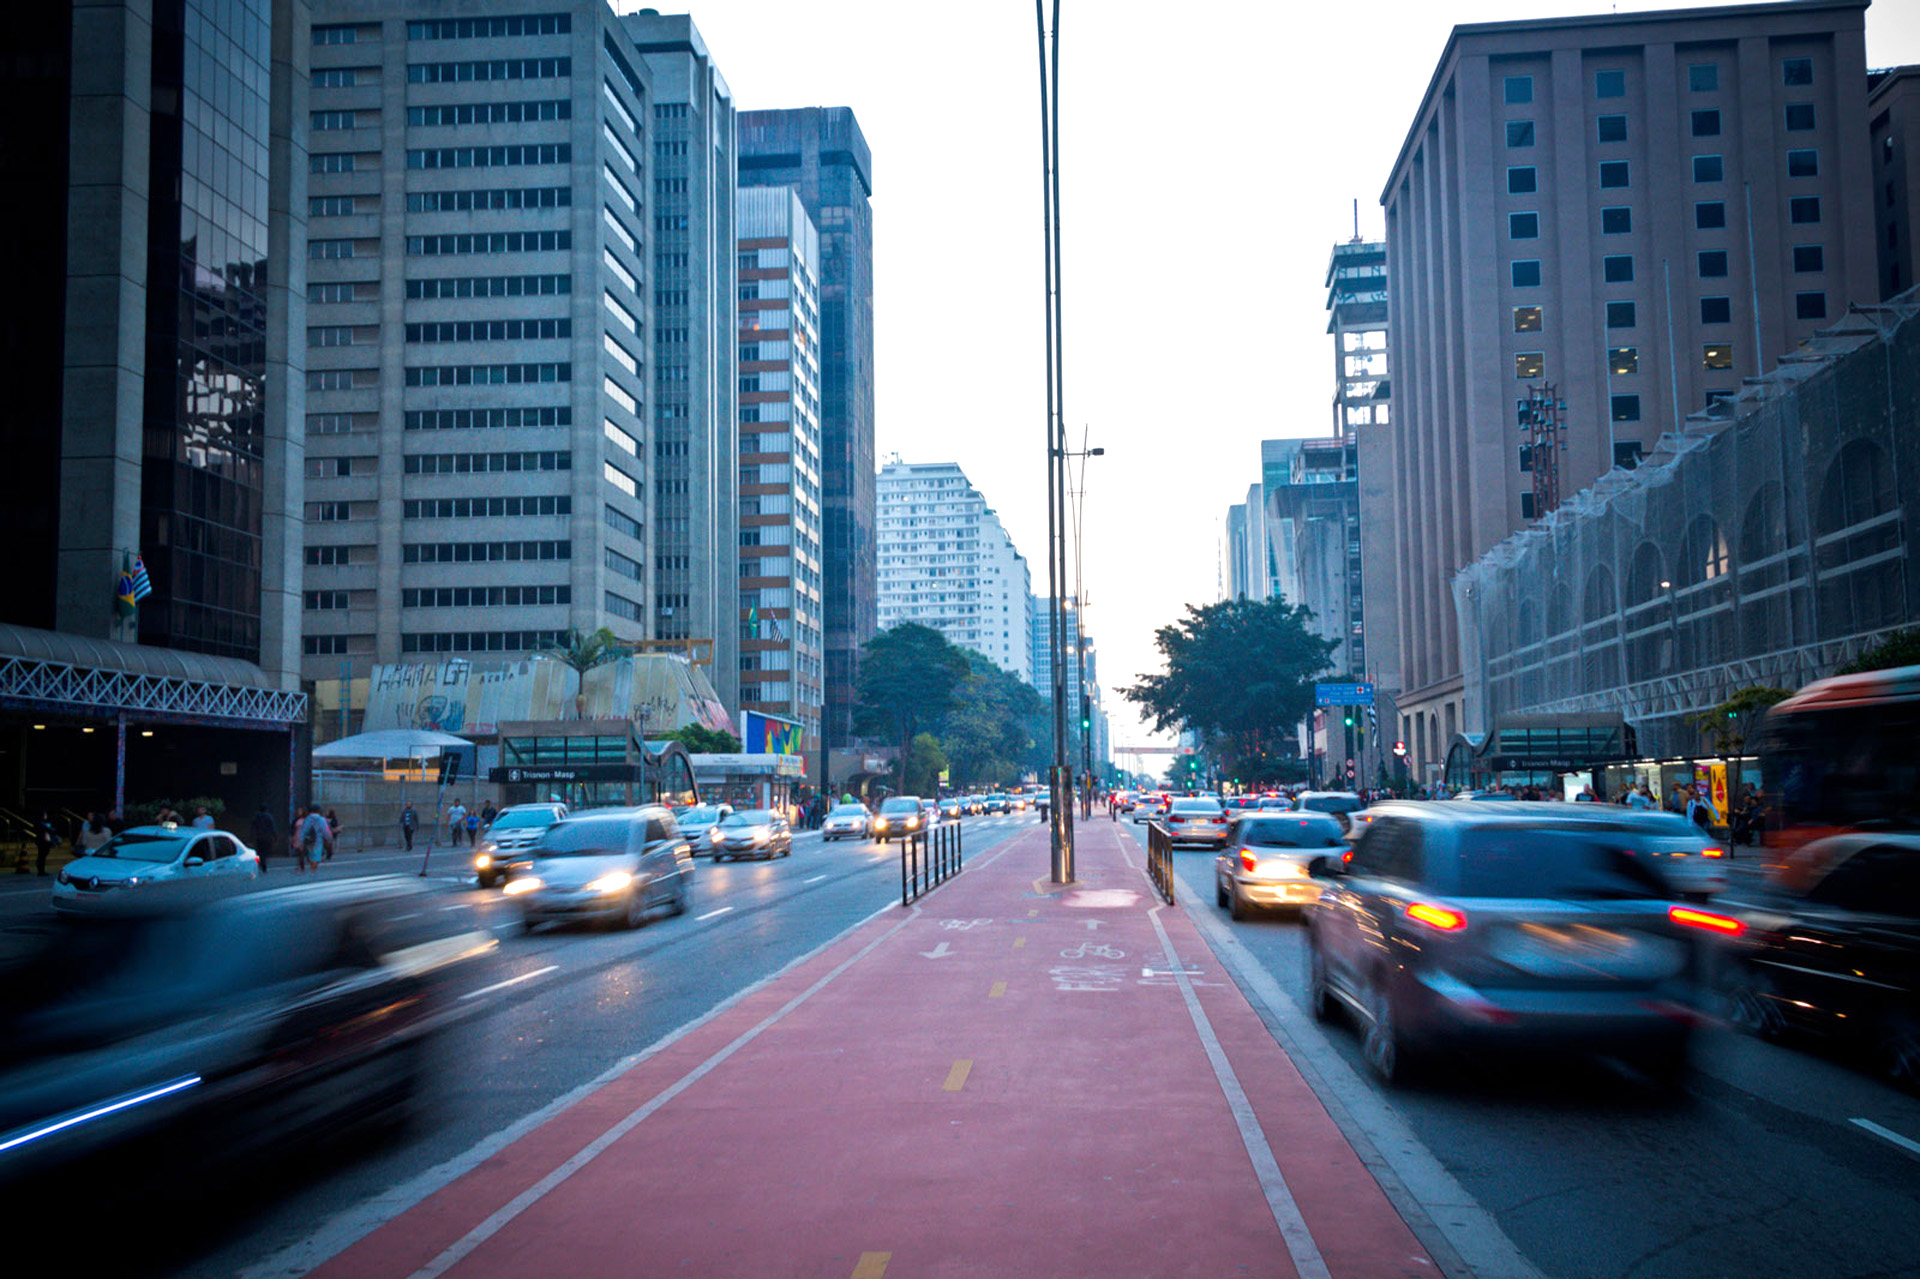
cars, avenue, metropolitan area, car, urban area, city, metropolis, cityscape, landmark, road, skyscraper, lane, downtown, daytime, infrastructure, street, town, mode of transport, transport, building, luxury vehicle, tower block, sky, neighbourhood, architecture, traffic, residential area, vehicle, city car, asphalt, thoroughfare, tree, family car, traffic congestion, pedestrian, skyline, highway, condominium, compact car, sedan, evening, minivan